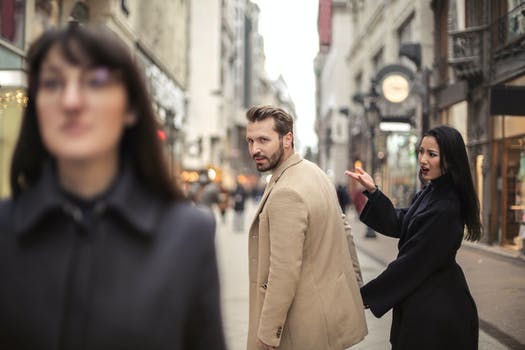
Label: No Watermark